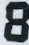
Number: 8